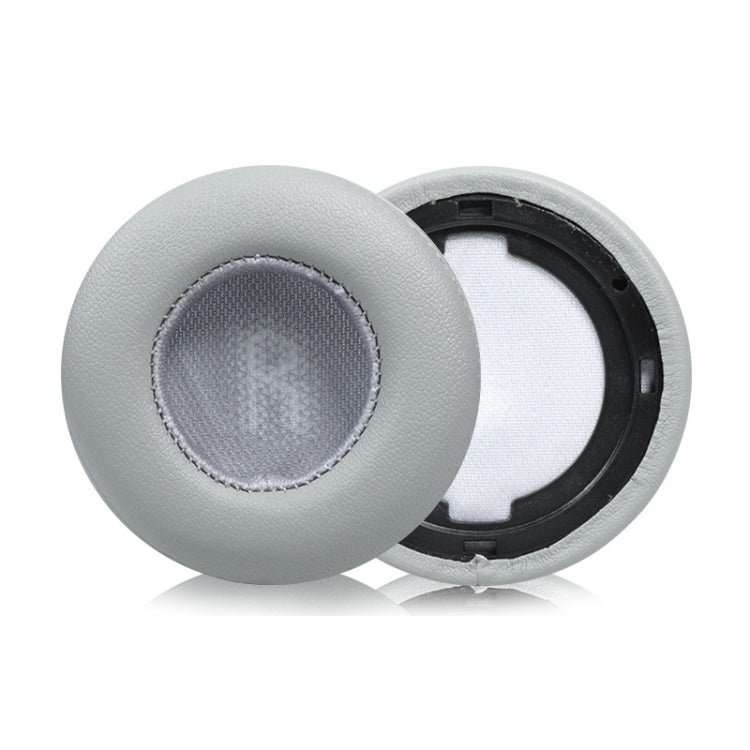
1 Pair Protein Skin Sponge Earphone Cover For JBL E45BT/E35/E45(B-Gray)
1. Material: sponge, protein skin 2. Features: close to the ears, good sound insulation, anti-slip, flexible, breathable and comfortable 3. Process: high-frequency thermocompression edge banding 4. Built-in rebound sponge, isolate the external environment, comfortable to wear 5. Soft protein skin material, more soft and thin 6. Paste type/snap type installation, simple and convenient operation 7. Designed according to human body acoustics, 360-degree wrap ears, good sound insulation 8. Weight: 15g/pair
Brand: Shop2India
Category: Electronics > Audio > Audio Accessories > Headphone & Headset Accessories > Headphone Cushions & Tips > Headphone Cushions